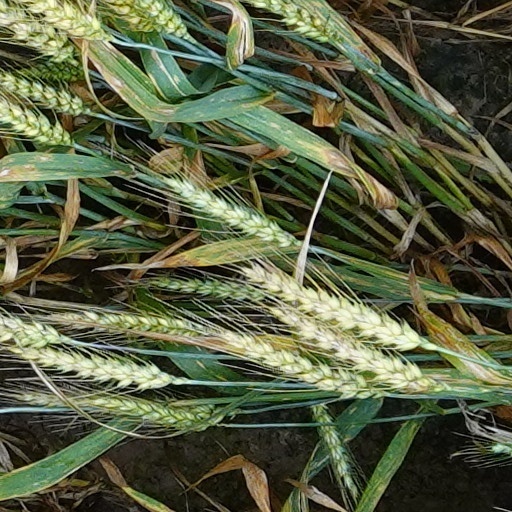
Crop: wheat